James Drake (politician)

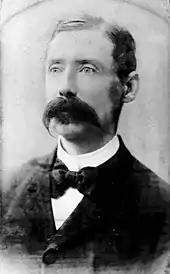
Drake in 1899

Drake was a member of the Legislative Assembly of Queensland for the Electoral district of Enoggera from 12 May 1888 to 7 December 1899. Following his period as an elected representative, he was appointed a life Member of the Legislative Council of Queensland on 7 December 1899, during which he was Postmaster-General and Secretary for Public Instruction in Queensland. Although membership of the Legislative Council was a life appointment, he resigned on 13 May 1901 in order to pursue a career in newly established federal parliament.